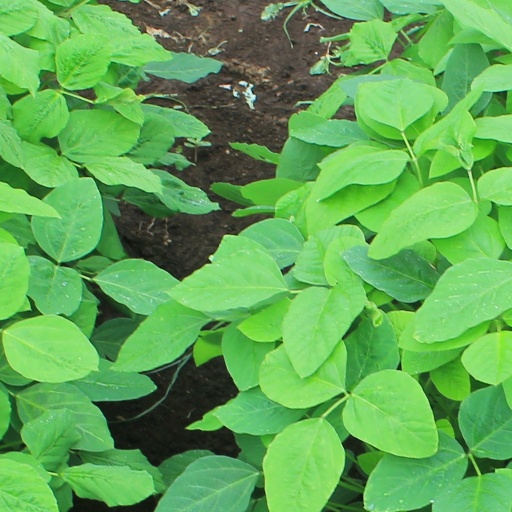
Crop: soybean